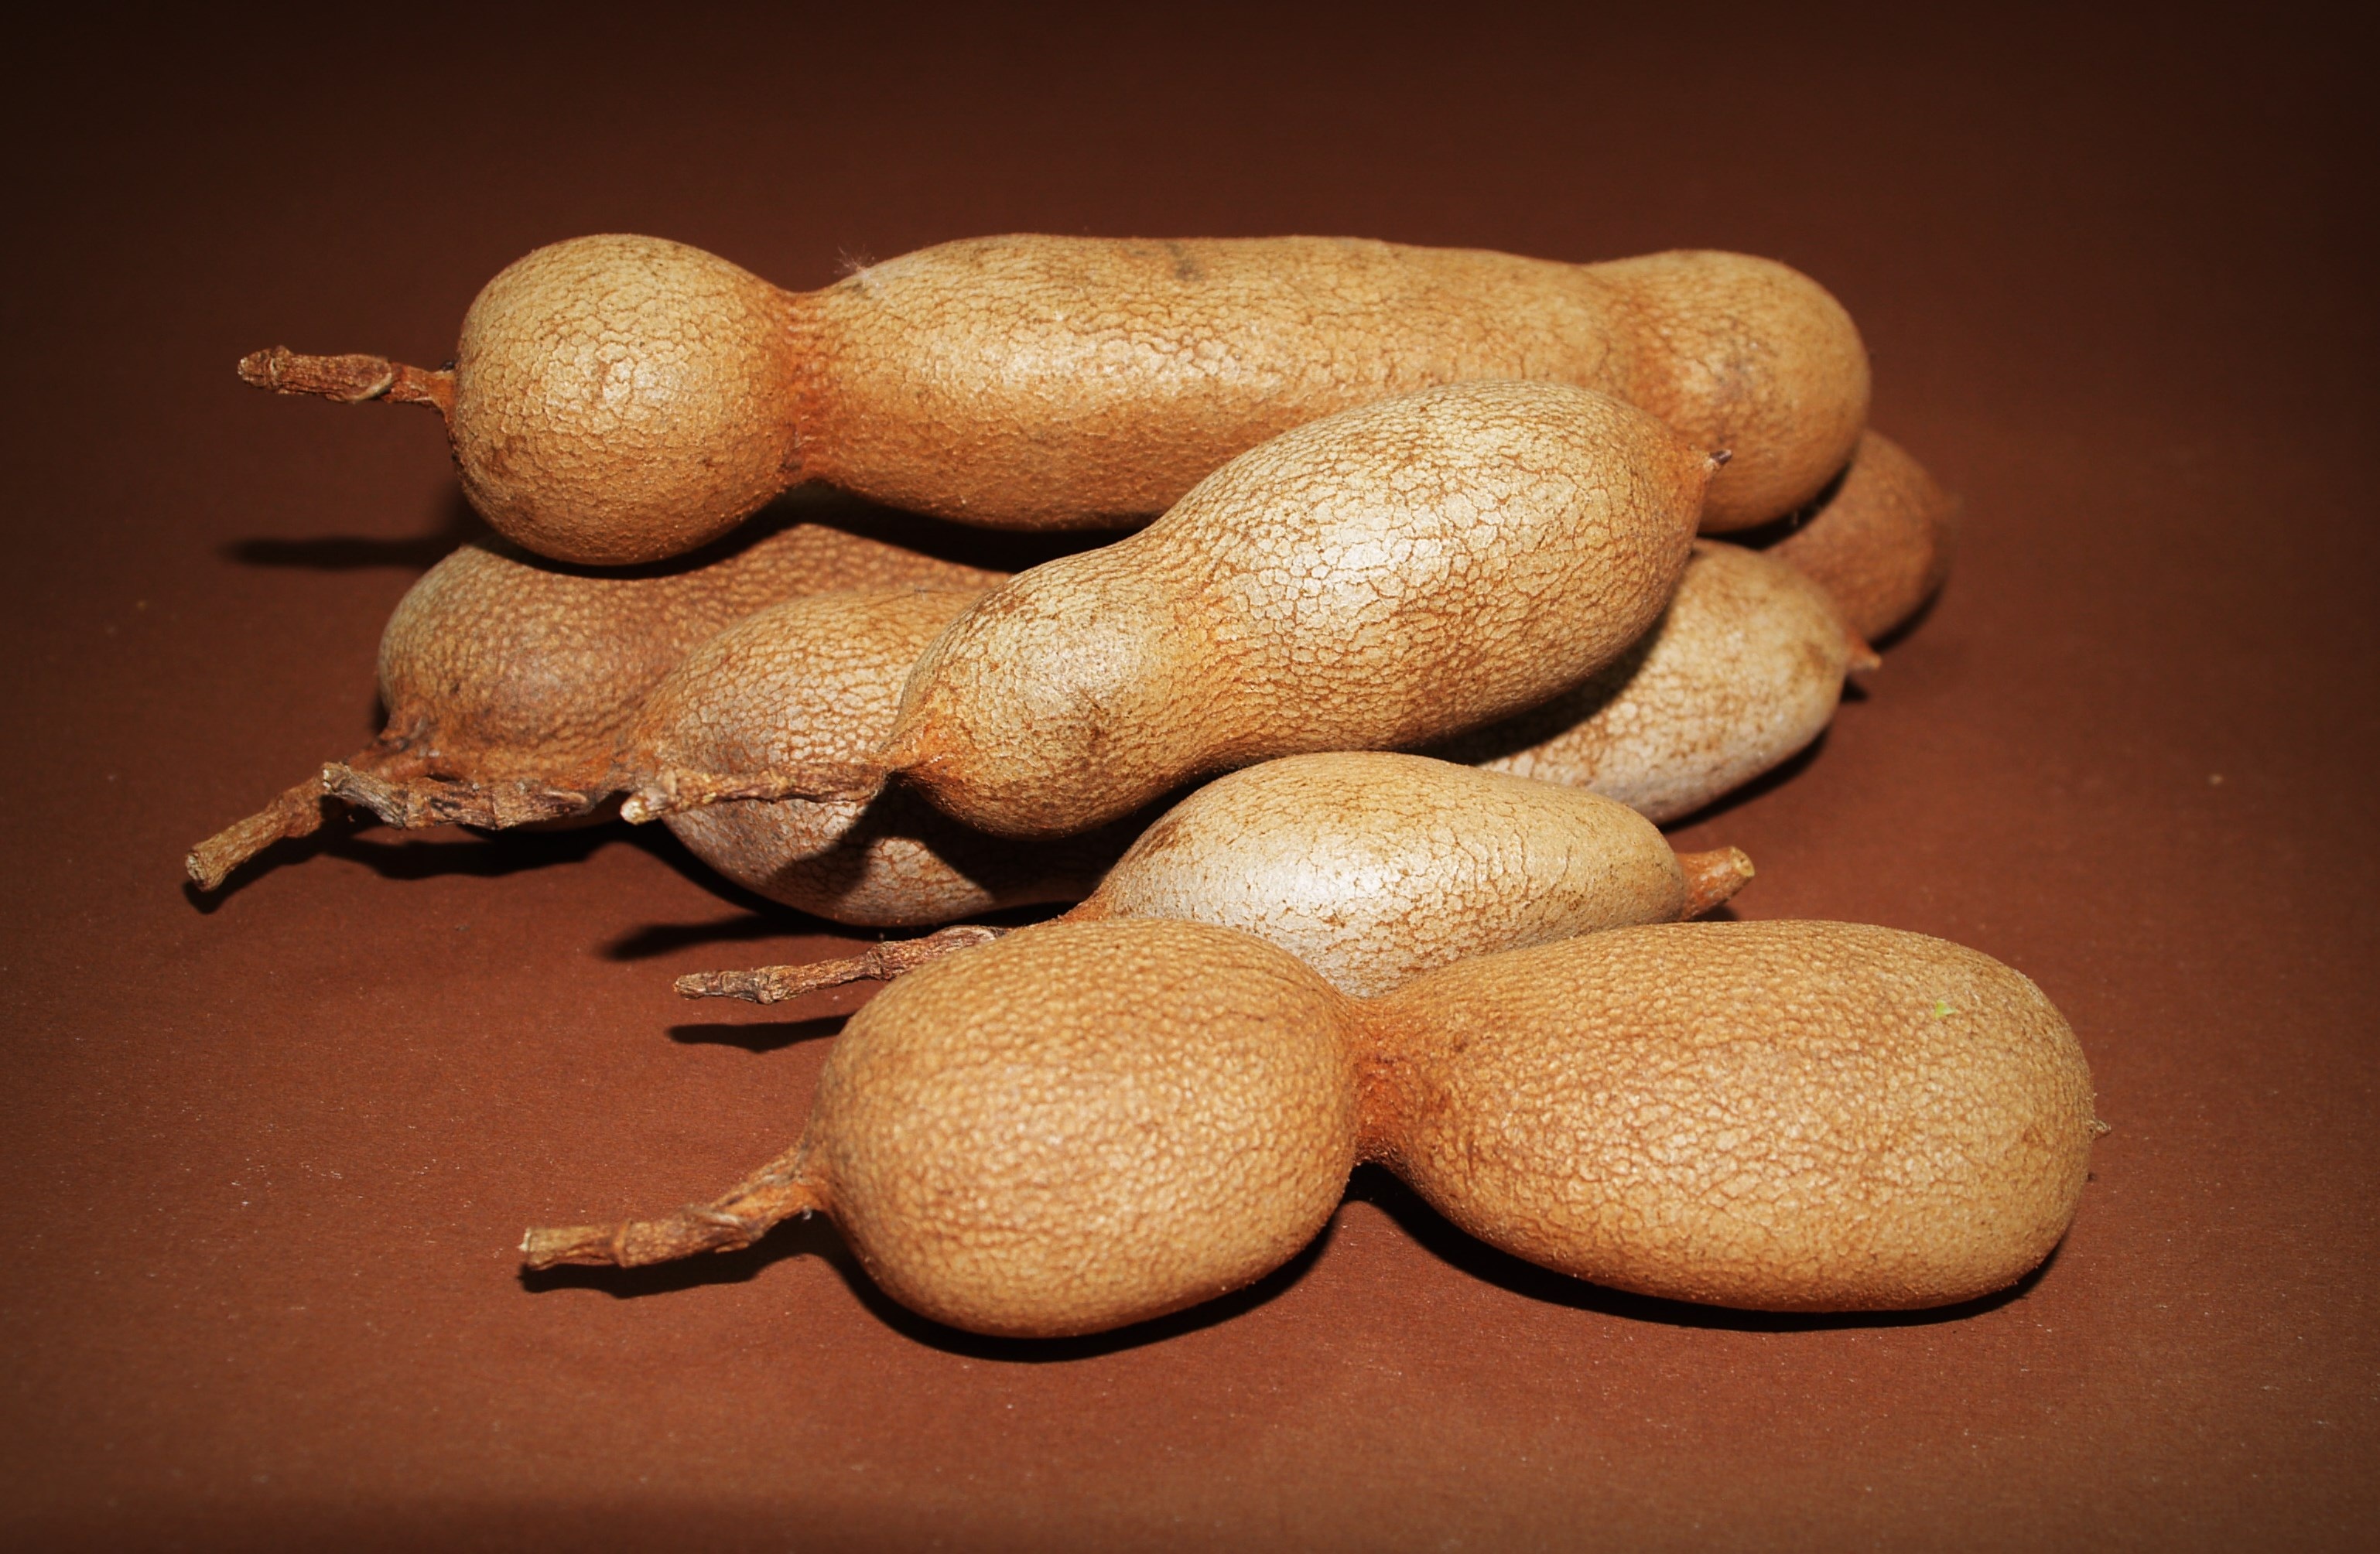
nature, open, group, plant, white, fruit, sweet, leaf, seed, isolated, bean, asian, ripe, food, spice, ingredient, produce, vegetable, crop, tropical, africa, studio, fresh, brown, nut, healthy, dessert, pod, cuisine, shell, freshness, seasoning, eating, peel, background, nutrition, single, pulp, candy, horizontal, raw, exotic, thai, edible, pulse, organic, arabic, sour, taste, macro photography, flowering plant, tamarind, tamarindus, jhy, grass family, land plant